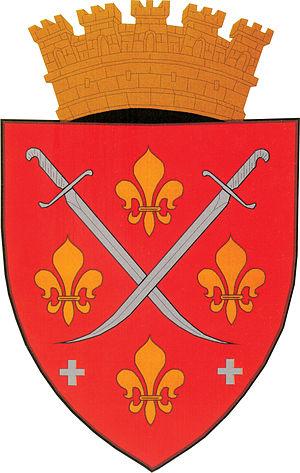
Florești est une ville en Moldavie, chef-lieu du district avec le même nom. La ville est mentionnée pour la première fois en 1588. Le nom historique est Rădiul Florilor.